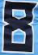
Number: 8